Lorenzo Mongiardino

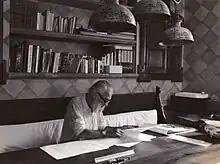
Renzo Mongiardino in 1996

Lorenzo "Renzo" Mongiardino (12 May 1916 – 16 January 1998) was an Italian architect, interior designer, and production designer. He was nominated for two Academy Awards in the category Best Art Direction.